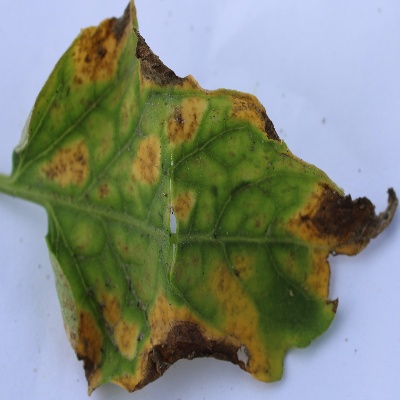
Crop: Tomato
Condition: leaf blight